Trachtenberg School of Public Policy and Public Administration

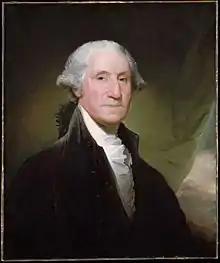
Now embodied by the Trachtenberg School, George Washington requested that a component of the University would educate students in the principles of effective governance.

The Trachtenberg School of Public Policy and Public Administration offers master's degrees in public policy, public administration, and environmental and natural resource policy, as well as a PhD in Public Policy and Administration and certificates in Nonprofit Management, Environmental Resource Policy, and Budget & Public Finance. The MPA and MPP degrees each consist of a core curriculum and a field of study chosen by students. Many of these fields of study are offered in partnership with other schools within the university, including the Elliott School of International Affairs, School of Public Health and Health Services, and Graduate School of Education & Human Development. The Trachtenberg School is one of only a few schools to offer both MPA and MPP degrees accredited by the National Association of Schools of Public Affairs and Administration (NASPAA).